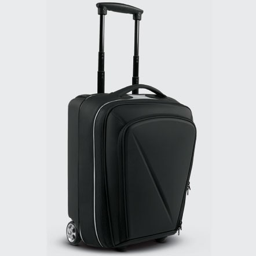
tv genre for product line